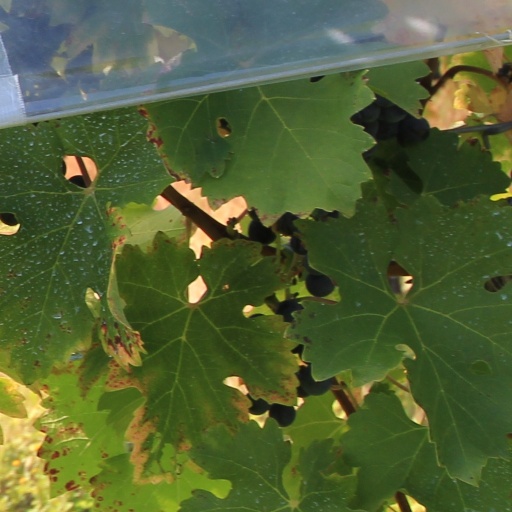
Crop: grape